Ekrem İmamoğlu

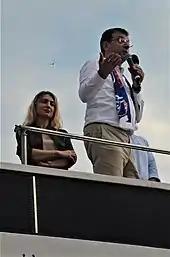
Ekrem İmamoğlu and his spouse Dilek during his June 2019 Istanbul mayoral election campaign in Silivri.

The CHP again nominated İmamoğlu for the 2019 Istanbul mayoral election on 18 December 2018. Both the Good Party, which formed an alliance with the CHP, and Peoples' Democratic Party (HDP) declined to nominate candidates, which may have increased support for İmamoğlu.